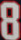
Number: 8